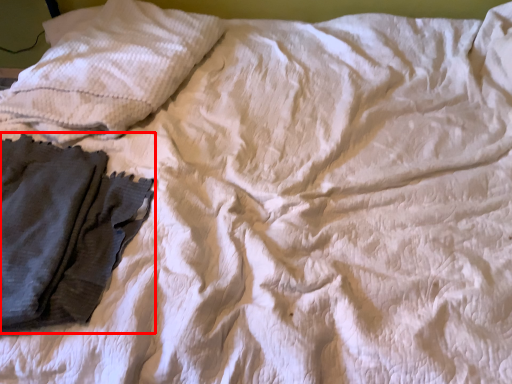
Question: From the image's perspective, what is the correct spatial positioning of garment (annotated by the red box) in reference to pillow? Select from the following
(A) above
(B) below
Answer: B